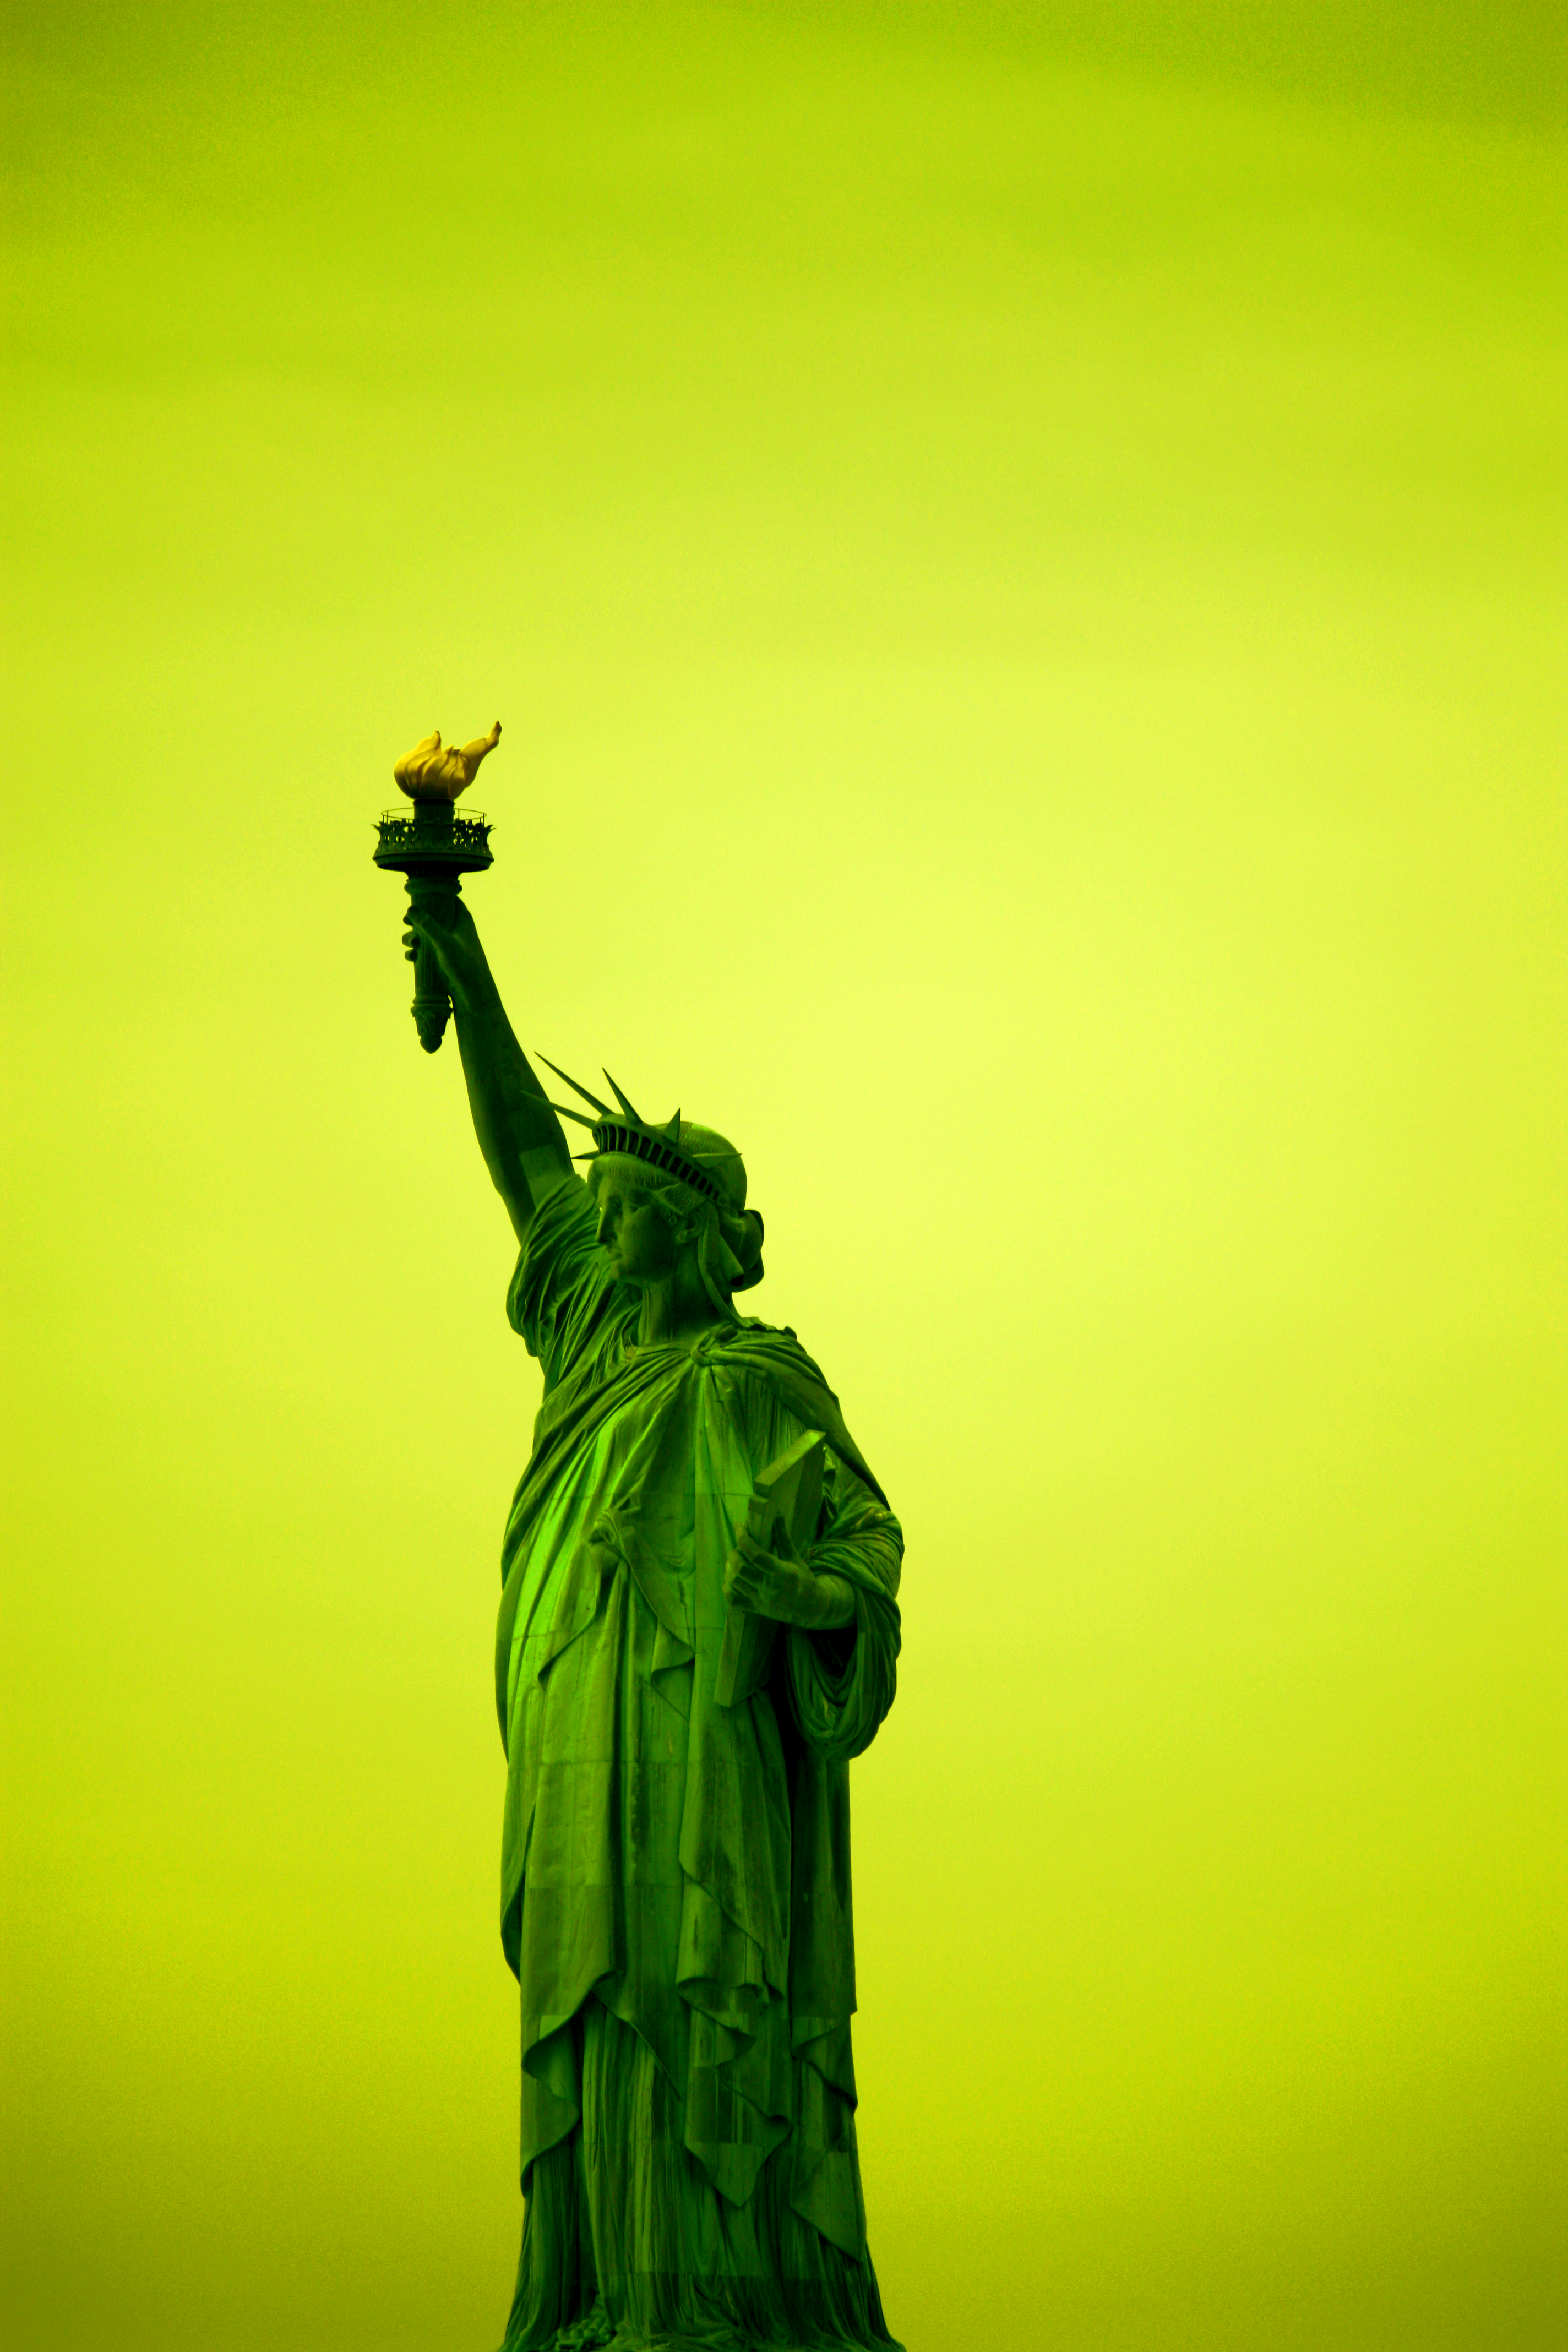
silhouette, light, sunlight, flower, monument, statue, green, color, freedom, yellow, cooper, statueofliberty, libertyisland, liberty, newyorkharbor, statuedelalibert, lalibert clairantlemonde, computer wallpaper